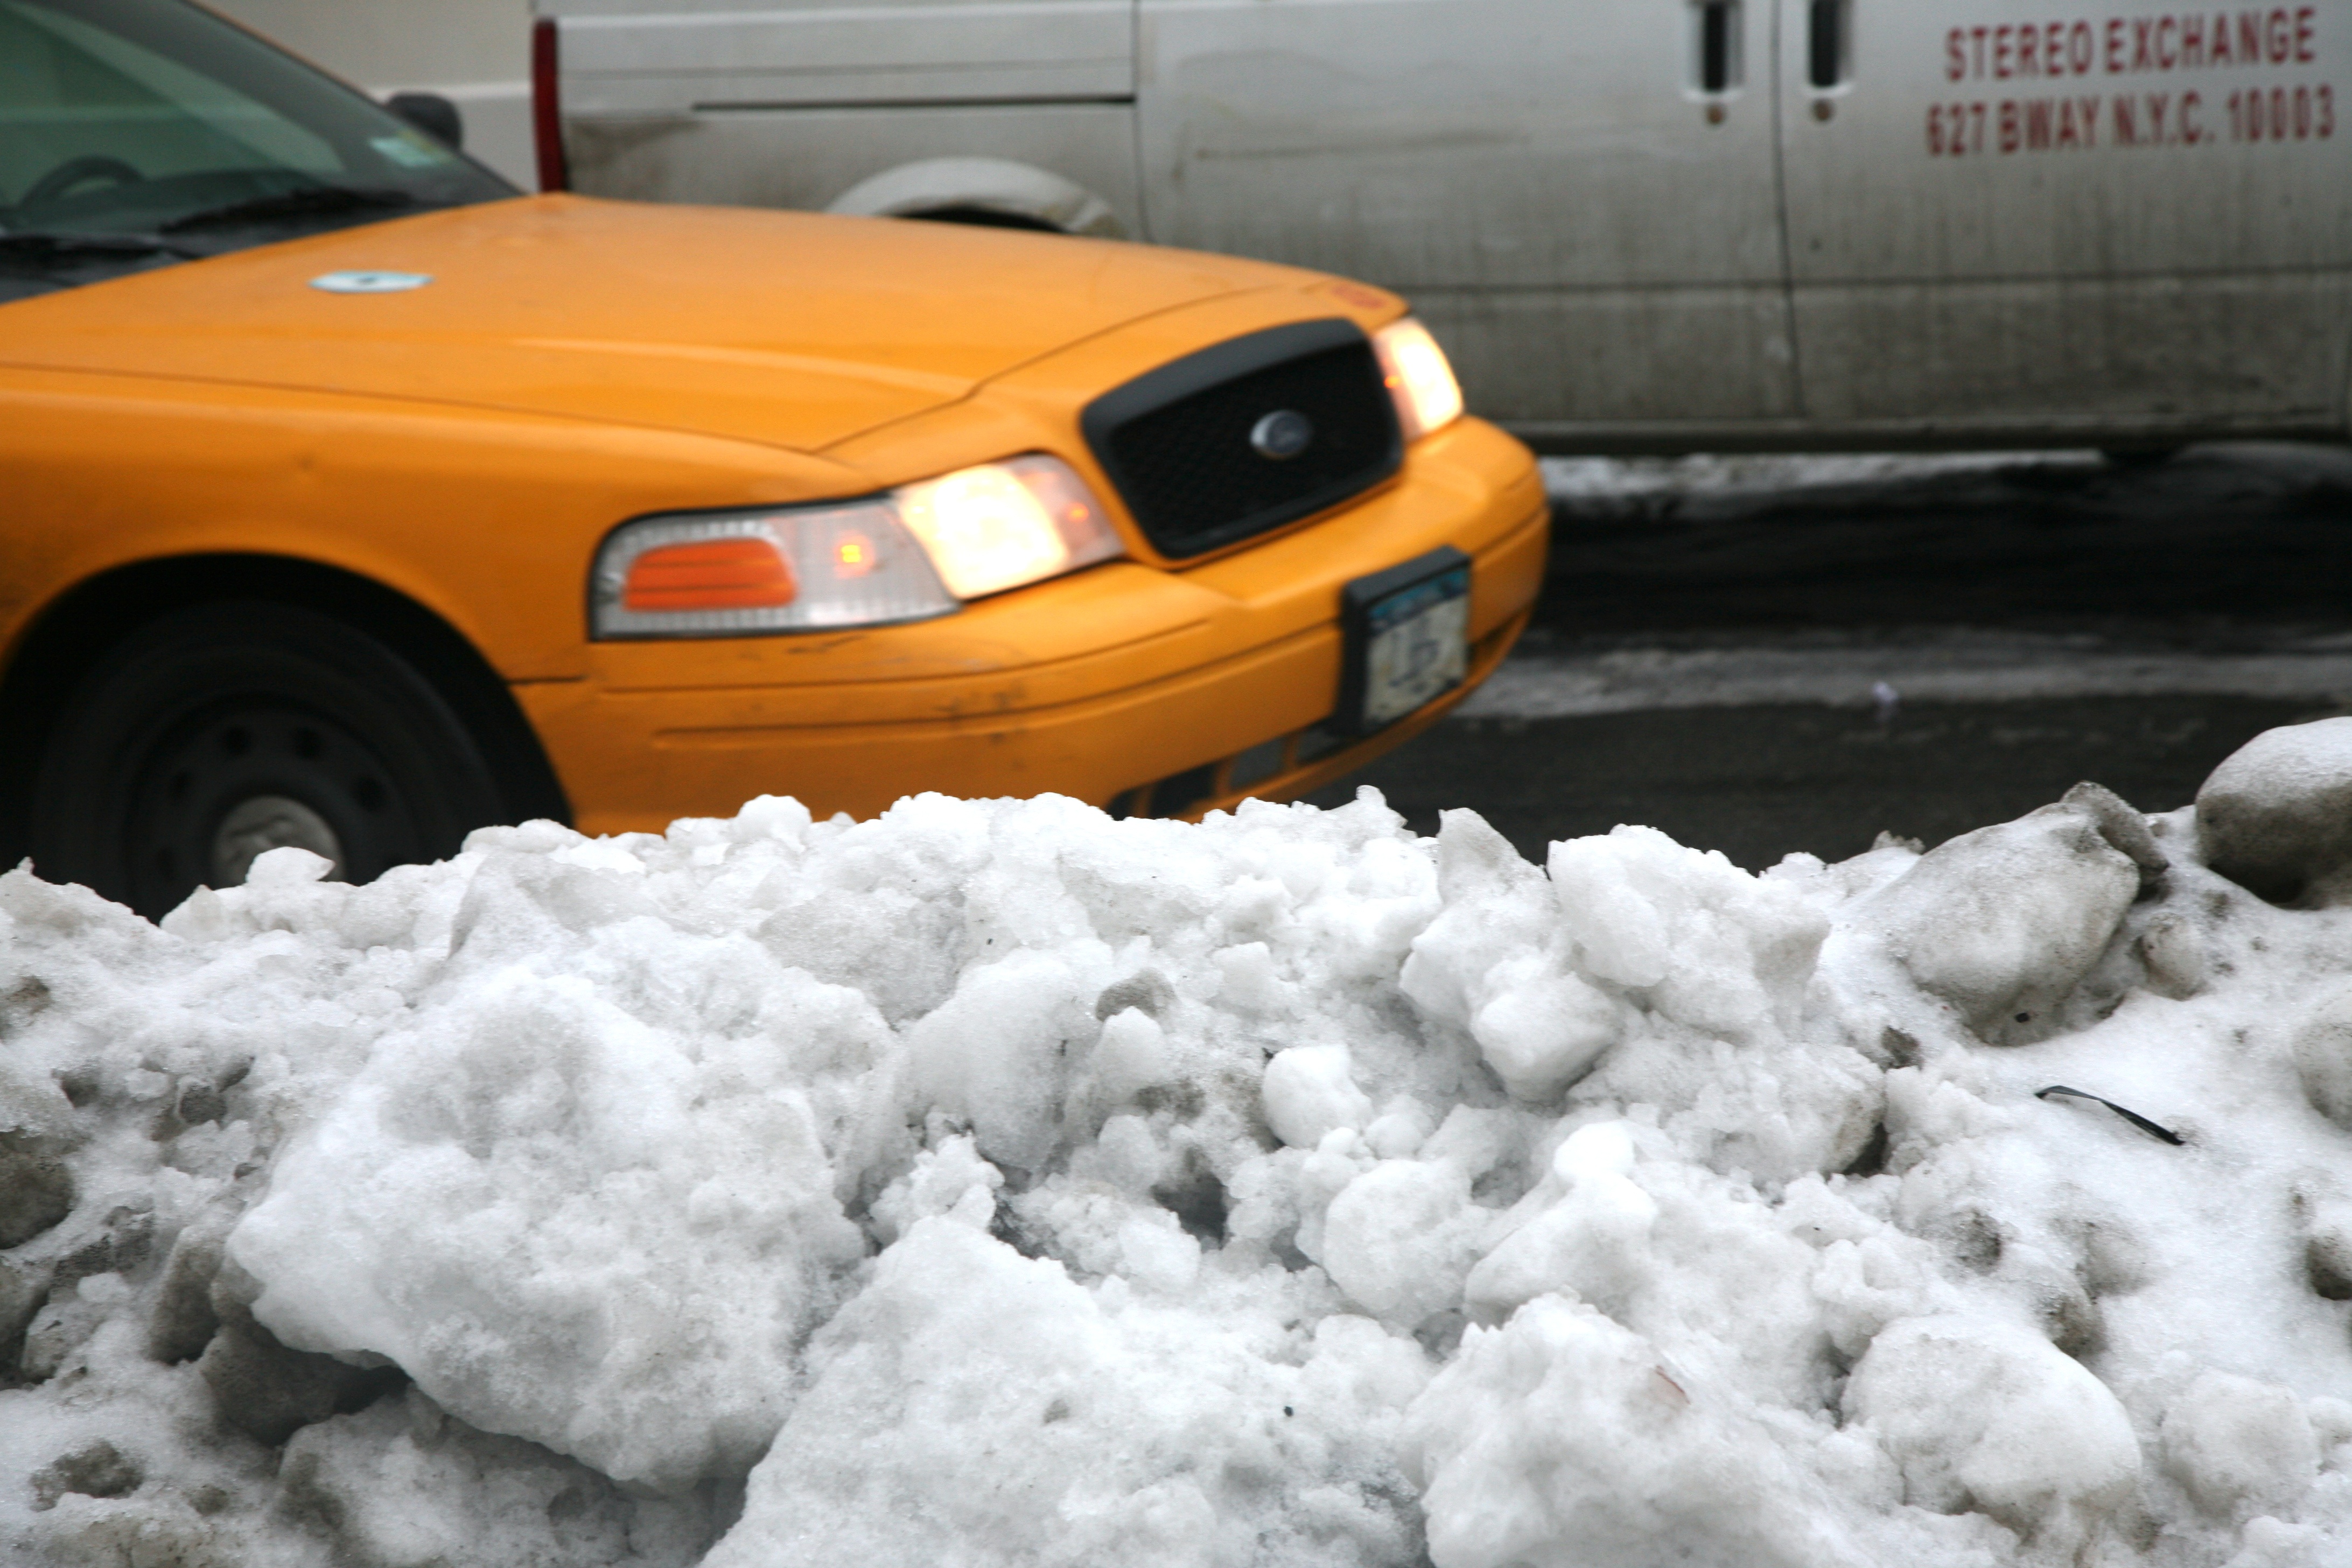
snow, manhattan, vehicle, nyc, weather, newyork, newyorkcity, ny, freezing, uppereastside